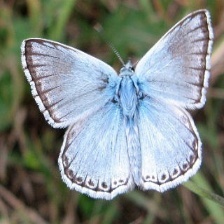
Species: CHALK HILL BLUE
Butterfly family (ImageNet category): lycaenid_butterfly